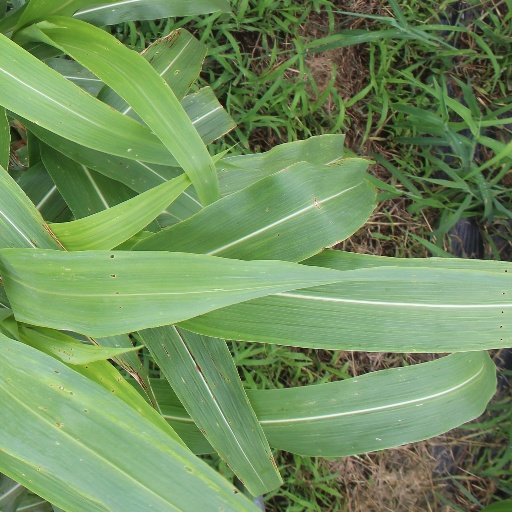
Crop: sorghum